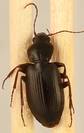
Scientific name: Calathus advena
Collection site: Niwot Ridge NEON (NIWO), plot NIWO_009